Projections (film)

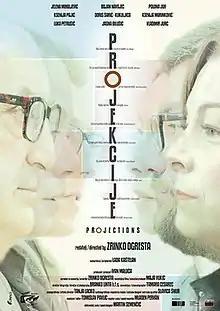
Film poster

Projections is a 2013 Croatian drama film directed by Zrinko Ogresta.